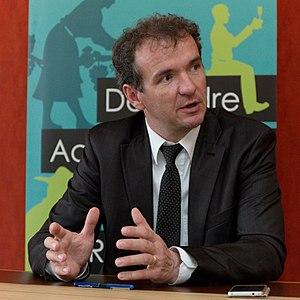
Maxime Toubart, président du Syndicat Général des vignerons de la Champagne.
Le Comité interprofessionnel du vin de Champagne, créé en 1941, est l'organisme interprofessionnel regroupant tous les opérateurs relevant du vin en appellation champagne : viticulteurs, négociants manipulants, maisons de Champagne, syndicats professionnels et caves coopératives. Il est reconnu par arrêté du 2 juin 2014 du ministère de l'Agriculture en qualité d'organisation interprofessionnelle.